The Turn in the Road

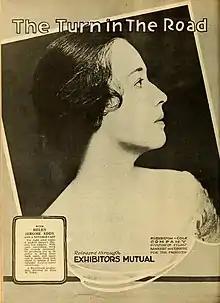
Ad for film

The Turn in the Road is a 1919 American silent drama film directed by King Vidor. His first feature film, the production was financed by the Brentwood Film Corporation and the title and the scenario based on a Christian Science religious tract. No print of this film is known to exist, which suggests that it is a lost film.